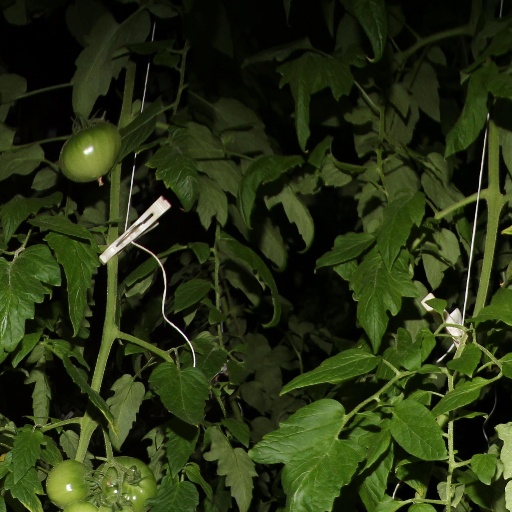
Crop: tomato